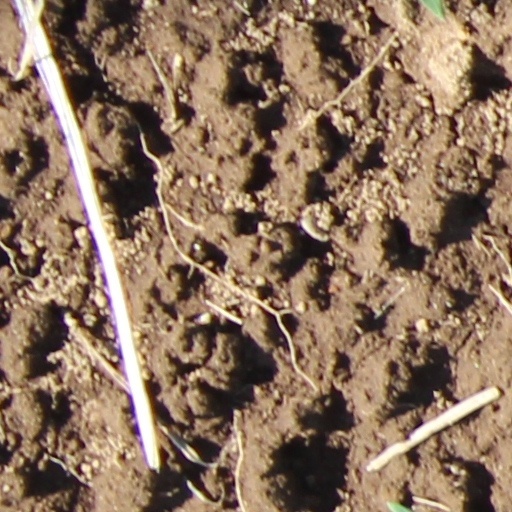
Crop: wheat